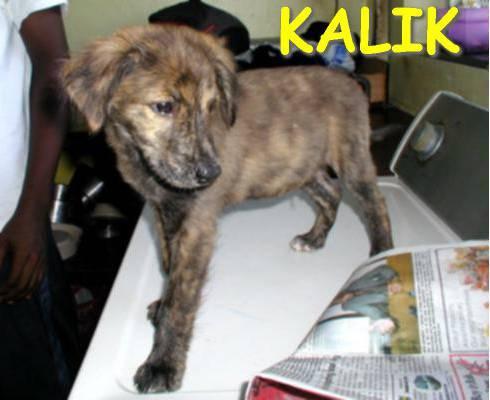
dog